Starr Andrews

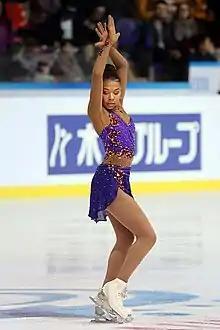
Andrews at the 2019 Internationaux de France

Beginning on the Challenger series, Andrews placed fifth at both the 2019 CS Lombardia Trophy and the 2019 CS Finlandia Trophy. On the Grand Prix, Andrews placed fourth in the short program at the 2019 Internationaux de France with a new personal best. Fifth in the free skate, she placed fifth overall.